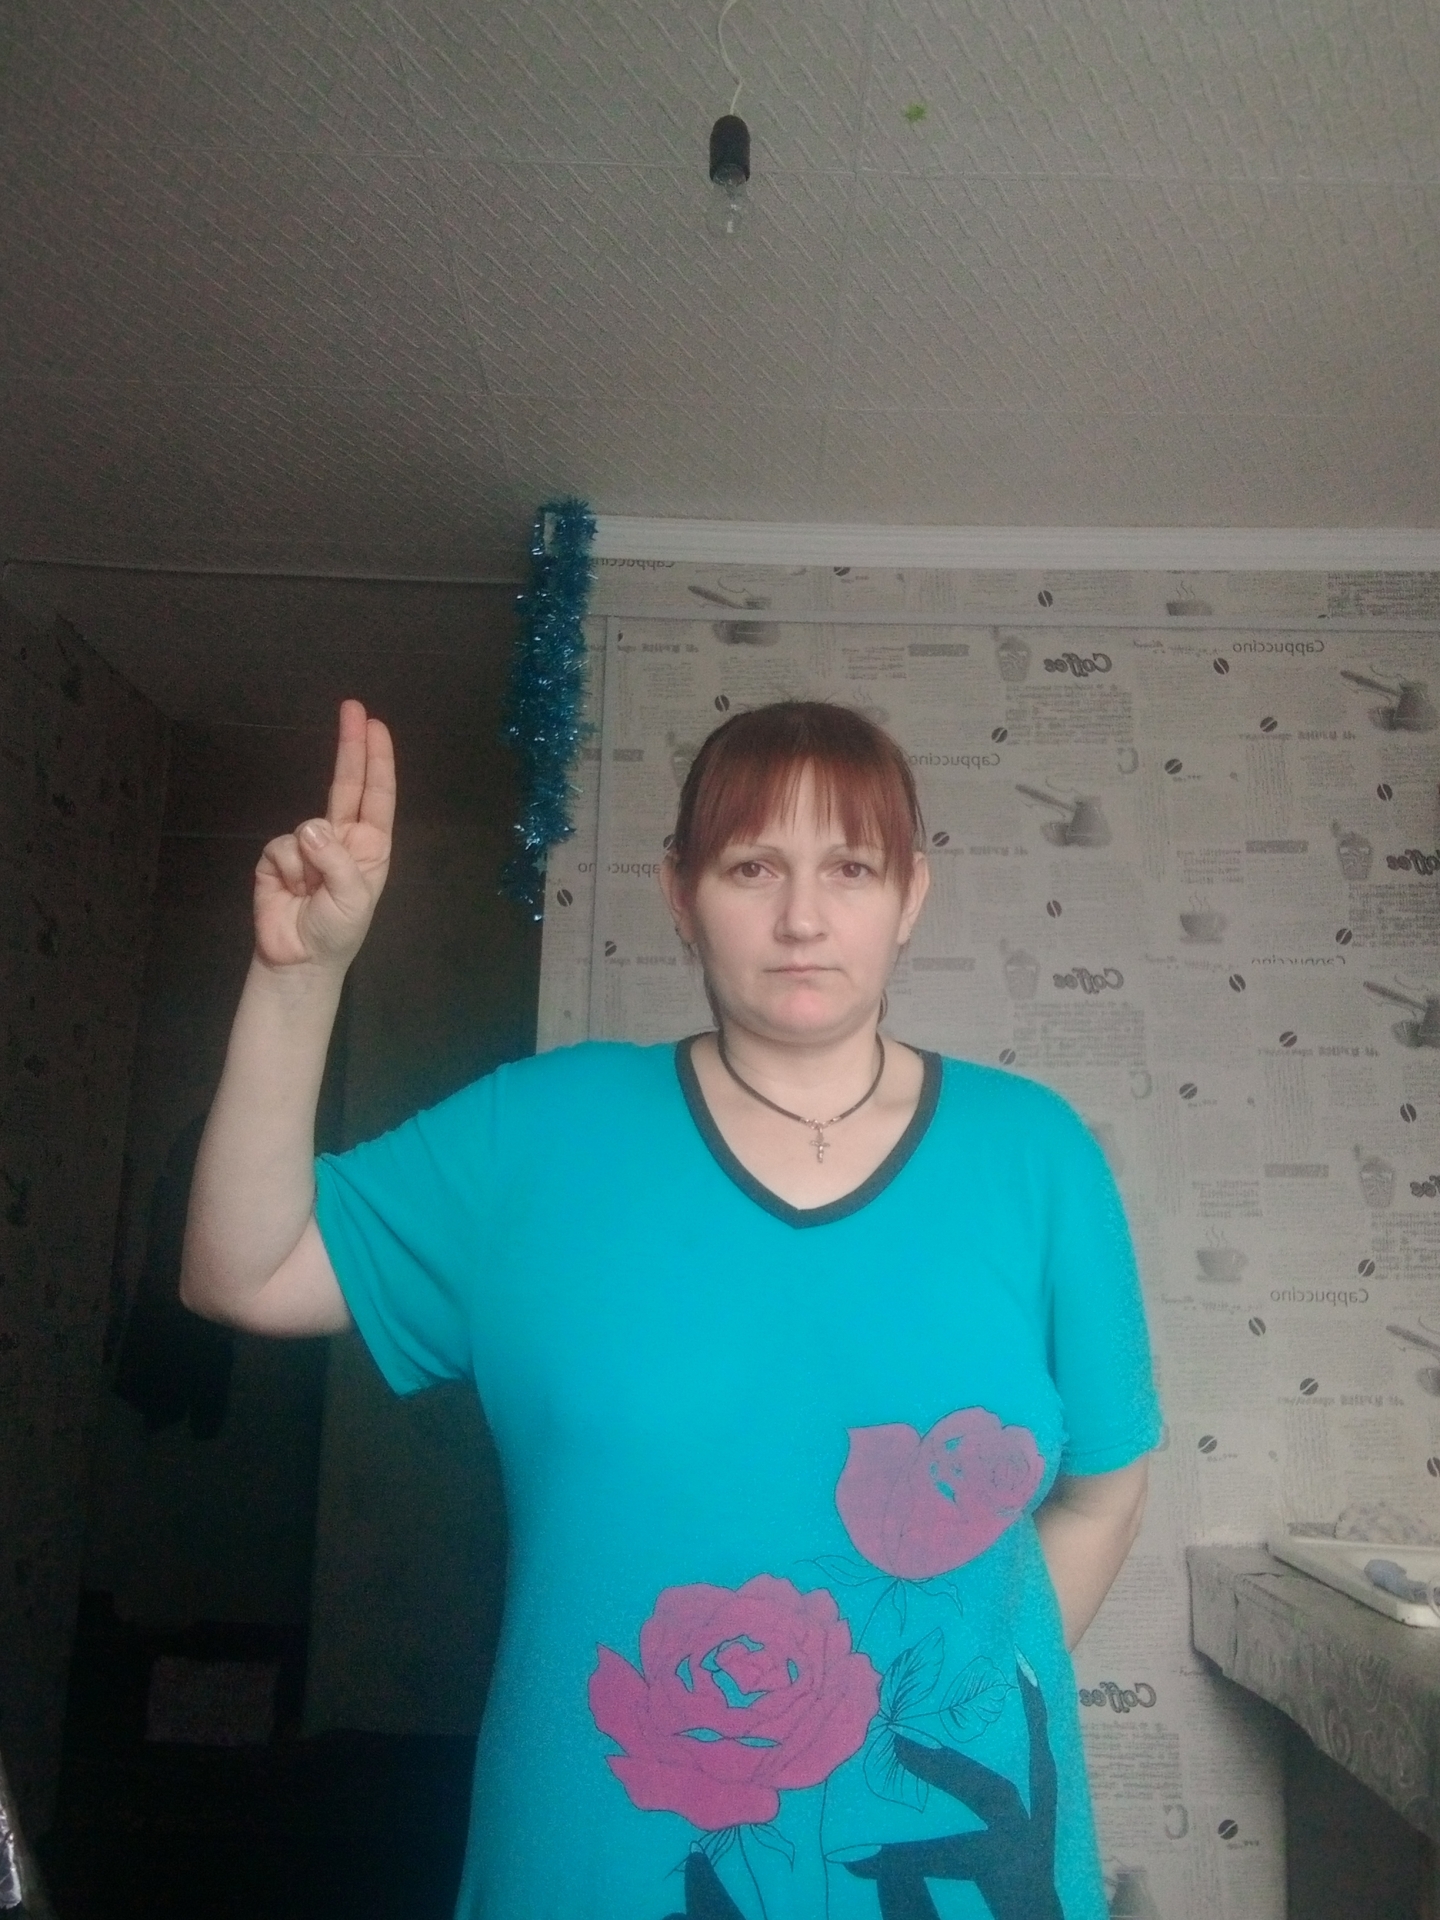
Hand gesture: two_up